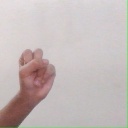
अक्षर: स